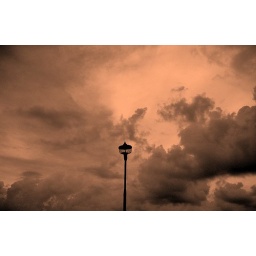
Even though the pole looks a bit awkward in this picture, I liked the clouds around the pole.